Buksnes Church

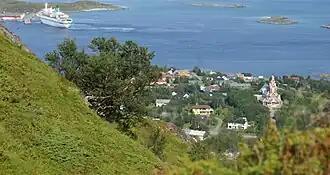
View of the church

The Buksnes church site has been in use for centuries. The first written record referring to the church at Buksnes dates back to 1324, but the church was not built that year. There have been several church buildings on the site over the years. The first church on the site was located about east of the present church site in what is now a part of the cemetery. The old medieval church was badly damaged in a storm in 1639, so a new, wooden church was completed on the same site in 1641. This church was described in 1750 as having a large tower and a large fenced cemetery. In 1802, the church was deemed to be in very poor condition after multiple repairs over the years, so it was decided to tear down the old church and rebuild a brand new one on the same site. They reused the materials from the old church that were still in good condition.